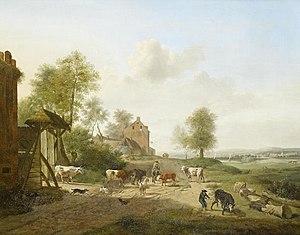
Henri Joseph Antonissen, né le 9 juin 1737 à Anvers et mort le 4 avril 1794 dans la même ville, était un peintre paysagiste et peintre animalier flamand.